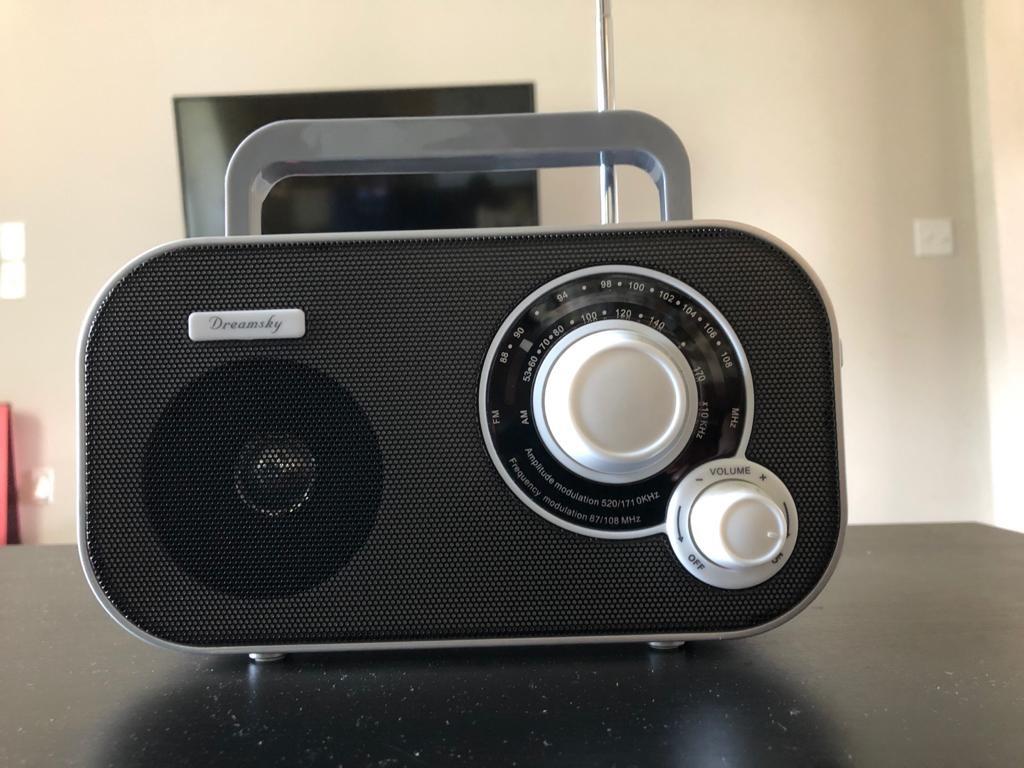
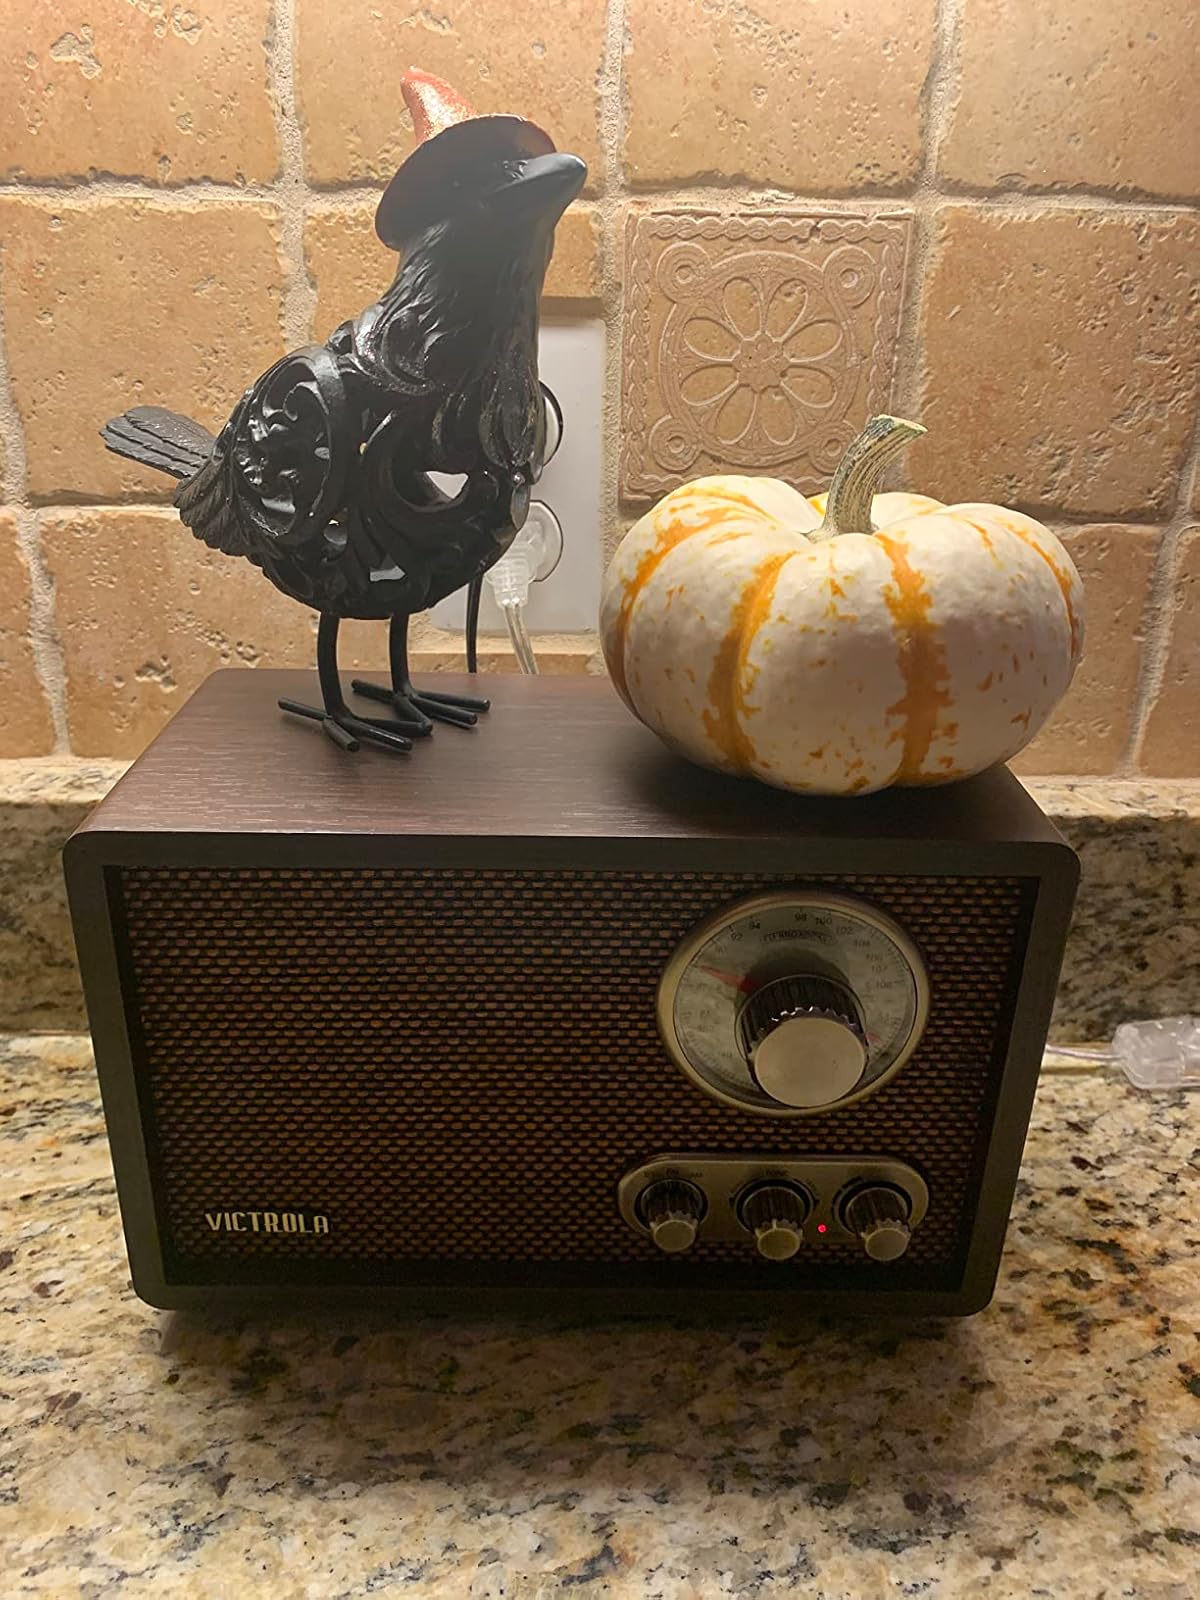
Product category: radio
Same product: no